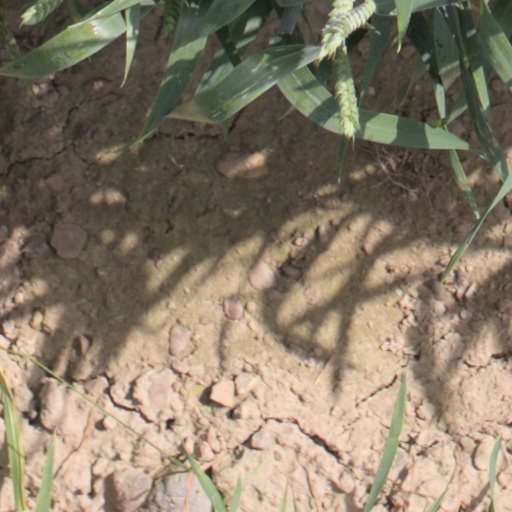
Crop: wheat